Leapfrog filter

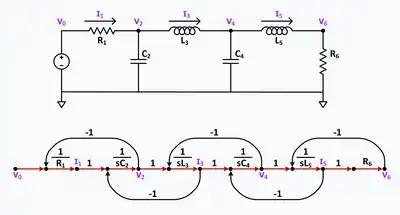
A low-pass ladder filter and its signal flow graph

A leapfrog filter is a type of active circuit electronic filter that simulates a passive electronic ladder filter. Other names for this type of filter are active-ladder or multiple feedback filter. The arrangement of feedback loops in the signal flow-graph of the simulated ladder filter inspired the name "leapfrog filter", which was coined by Girling and Good. The leapfrog filter maintains the low component sensitivity of the passive ladder filter that it simulates.